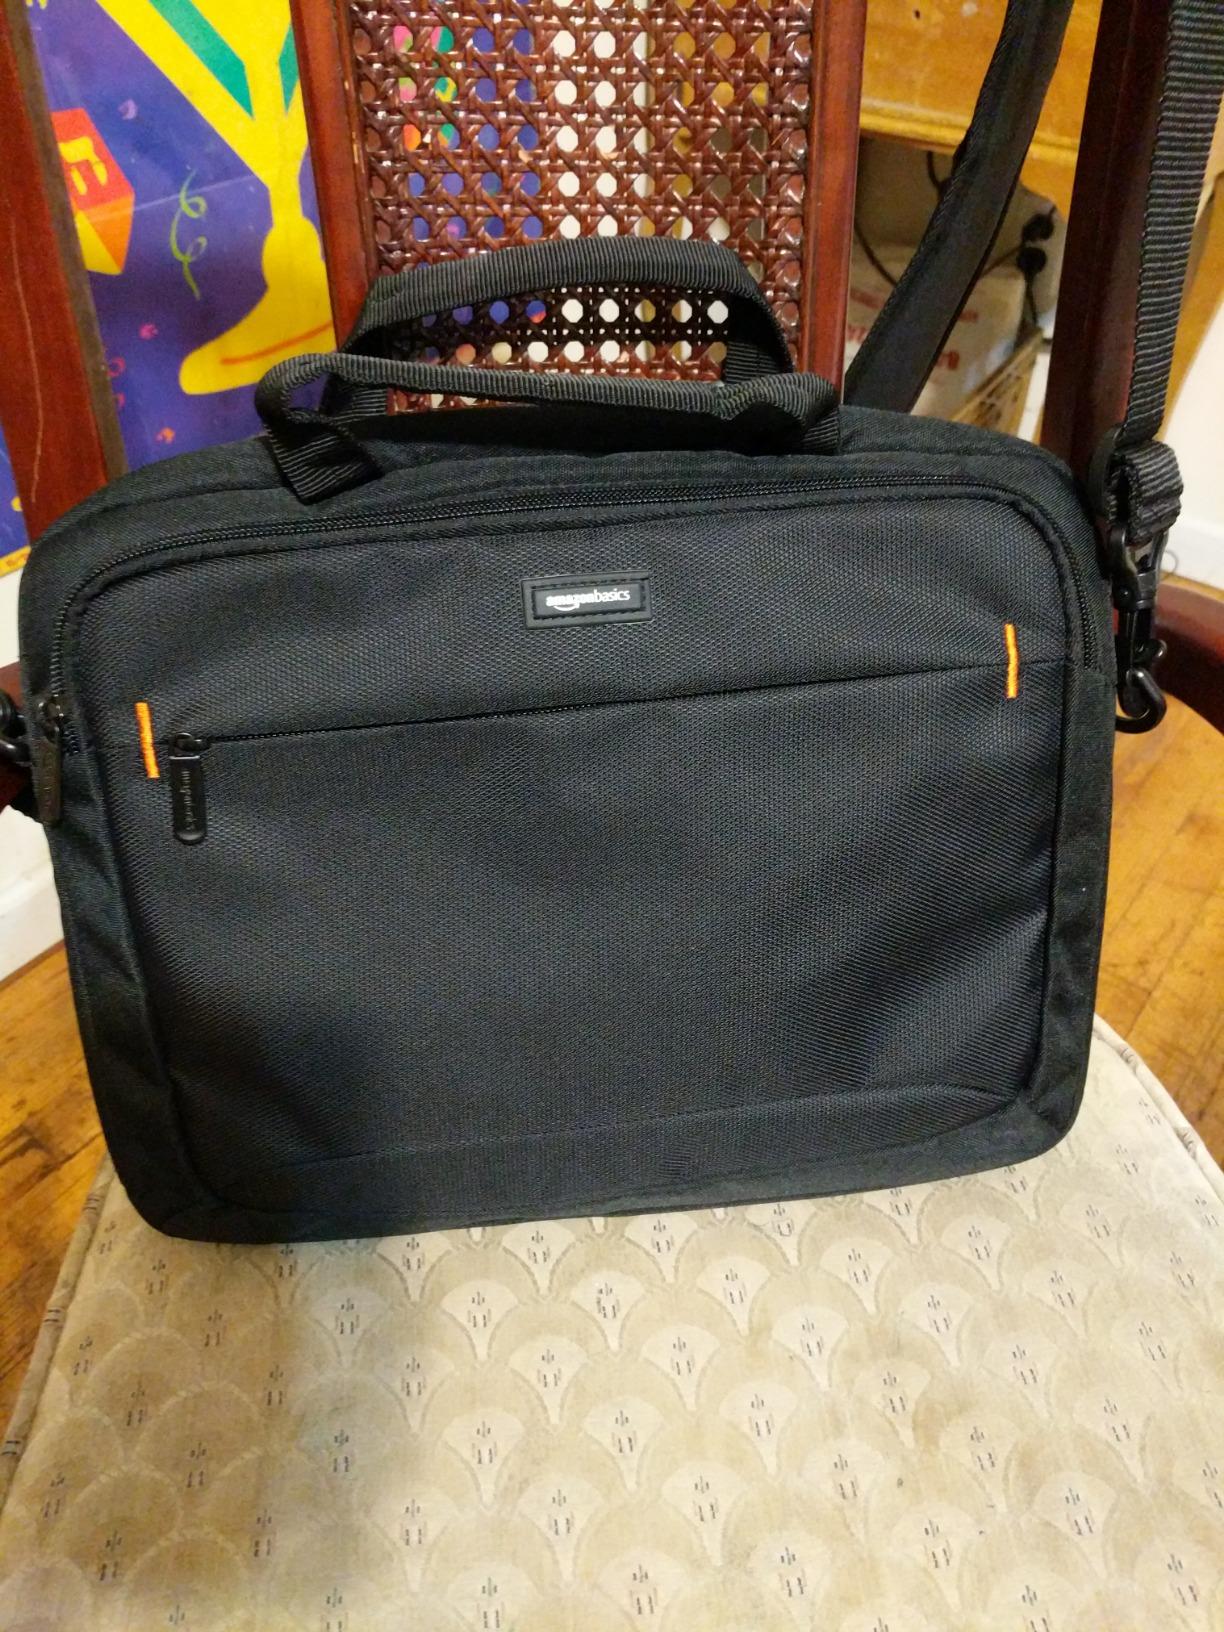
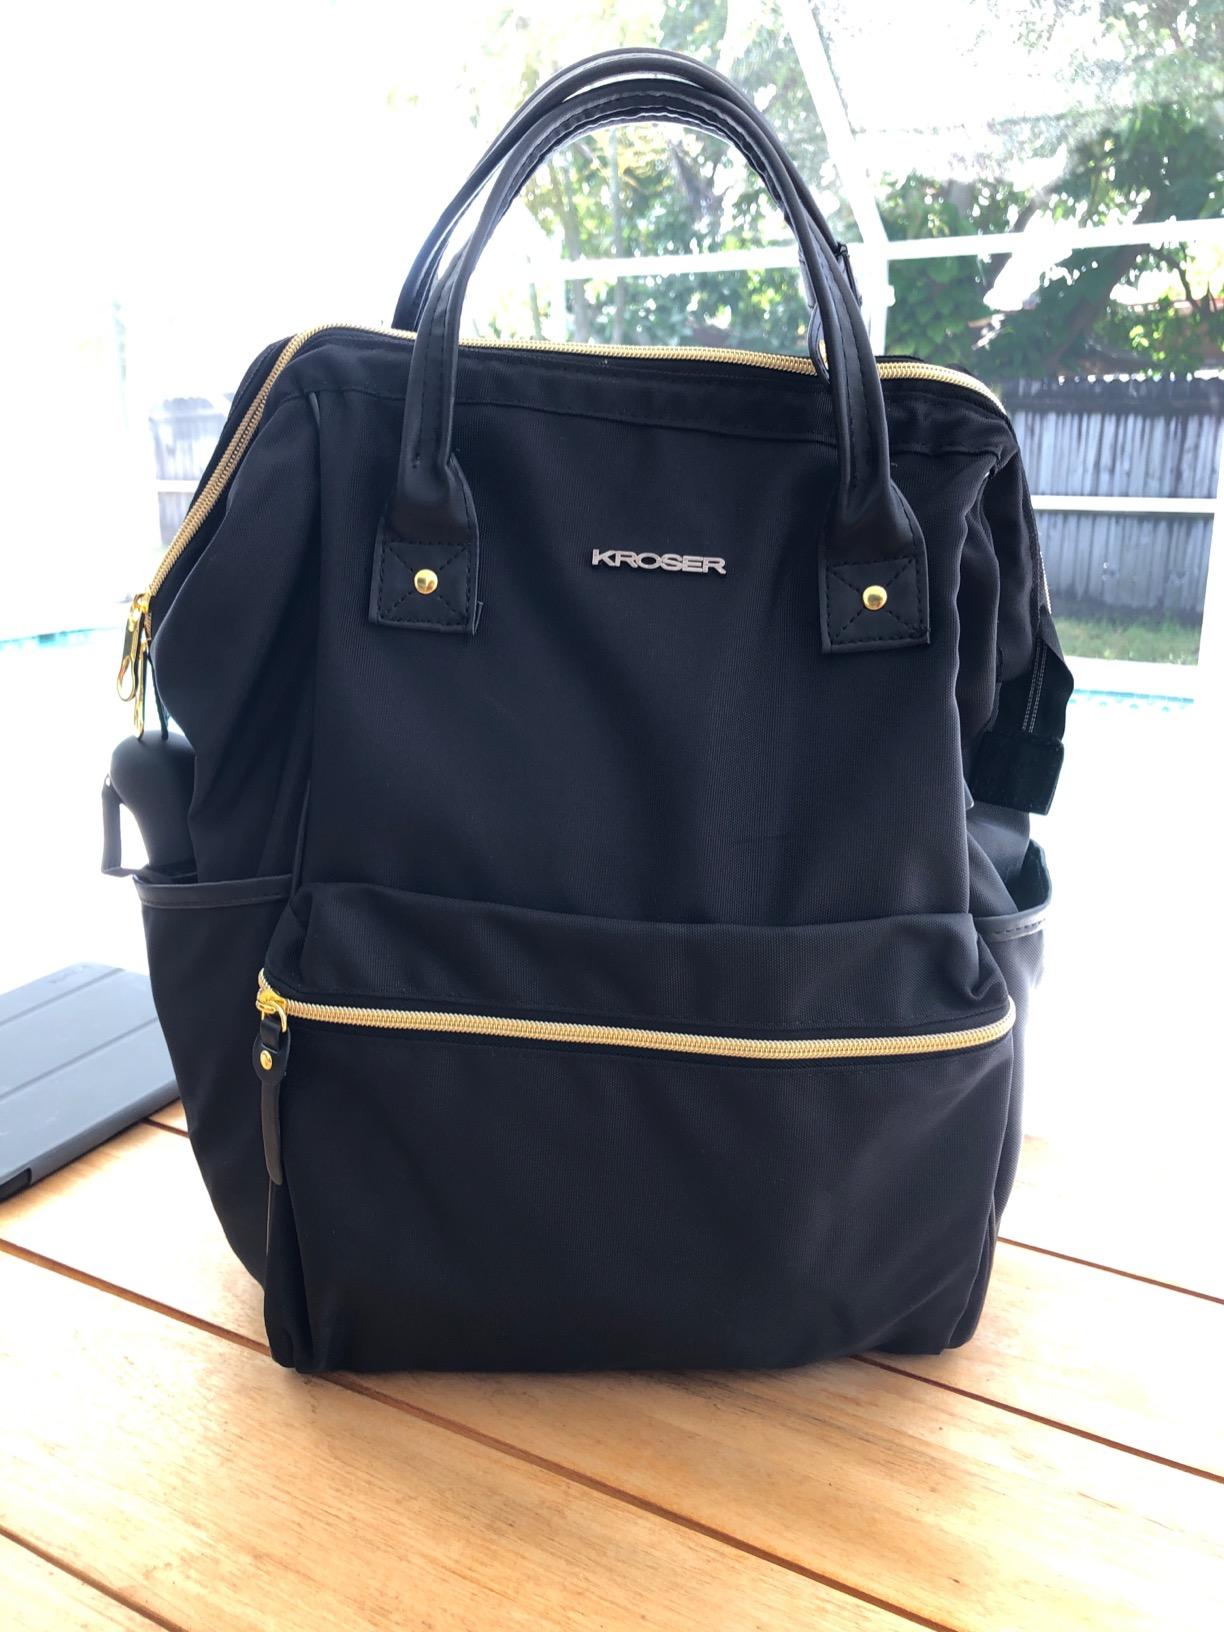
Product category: bag
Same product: no